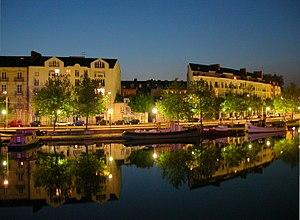
Bords de l'Erdre à Nantes de nuit
L'Erdre est une rivière qui traverse les départements de Maine-et-Loire et de Loire-Atlantique. C'est un affluent en rive droite de la Loire.